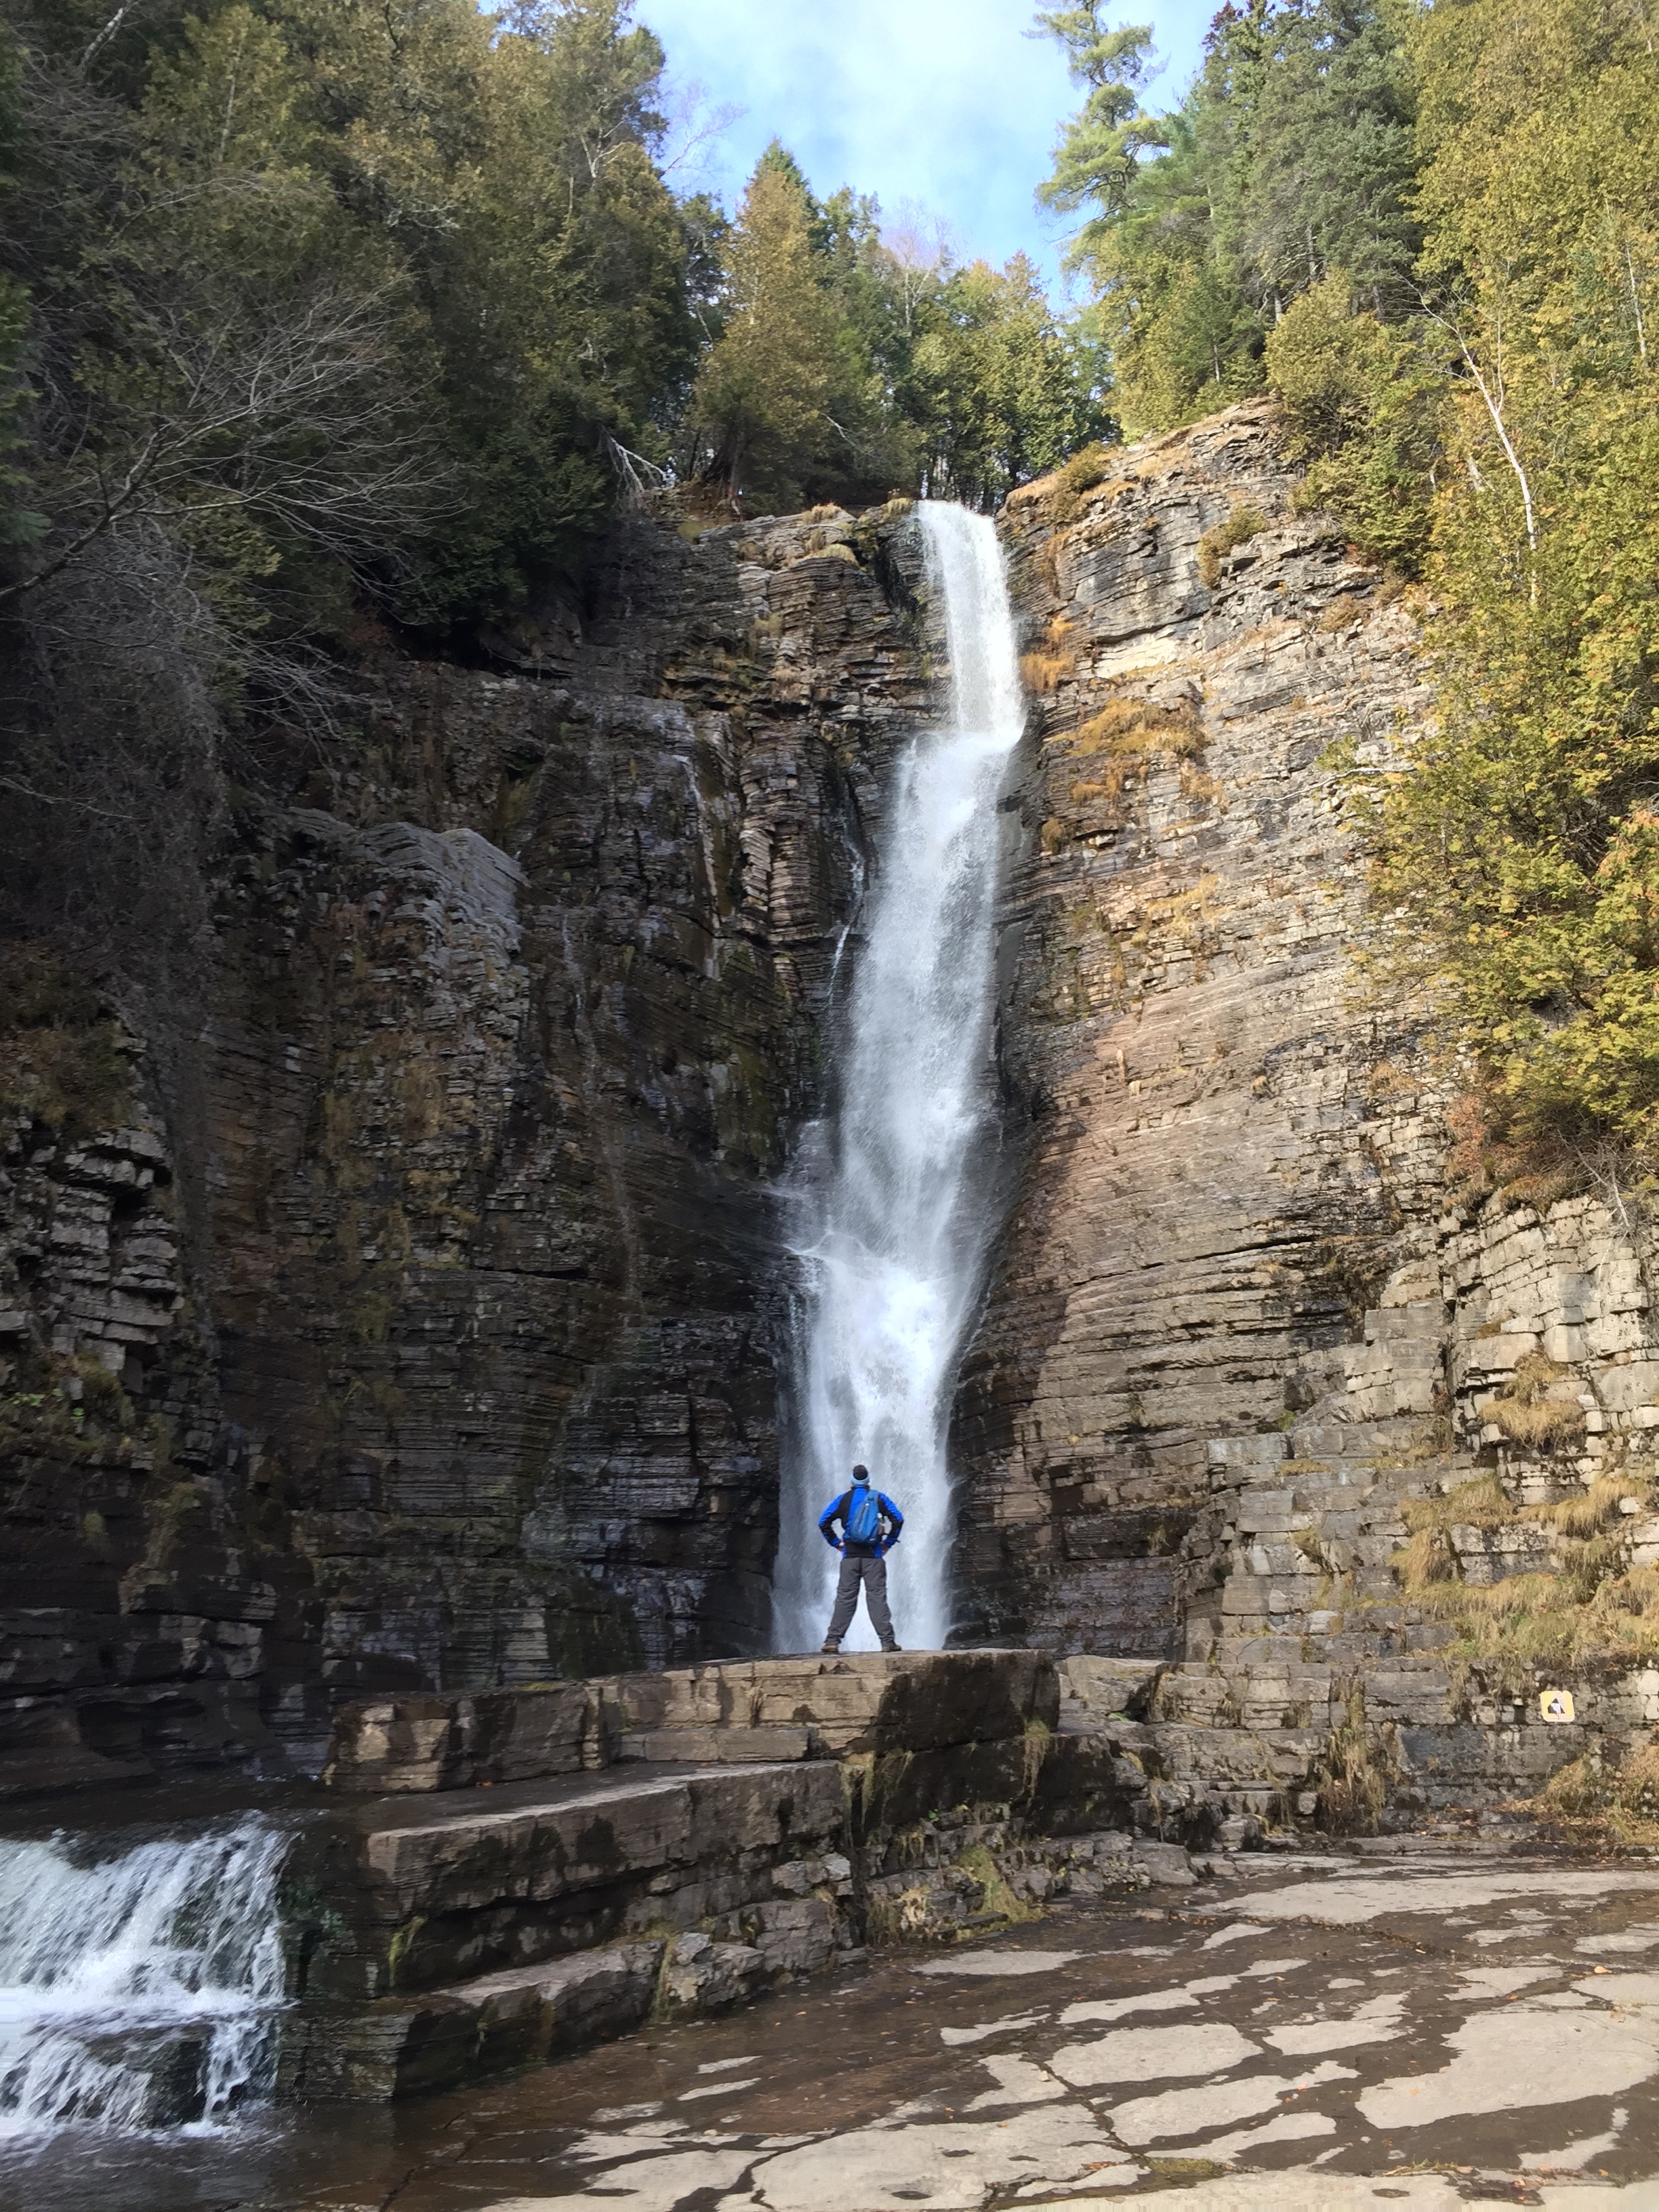
landscape, water, nature, rock, waterfall, fall, formation, cliff, terrain, body of water, canada, quebec, water feature